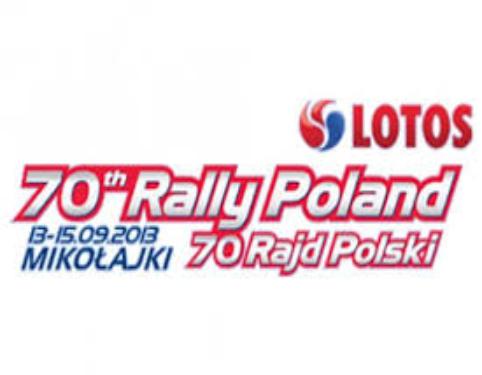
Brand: LOTOS-2
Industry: Necessities